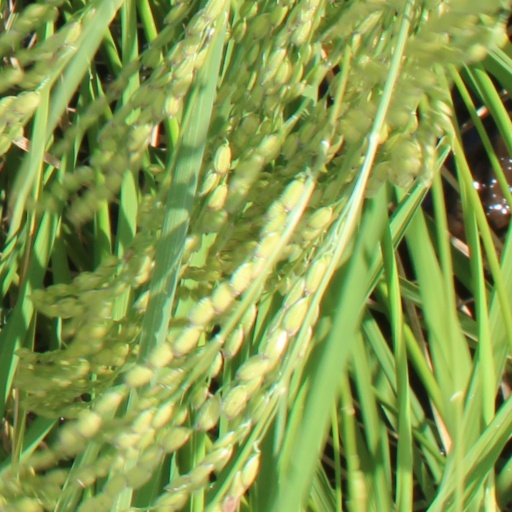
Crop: rice